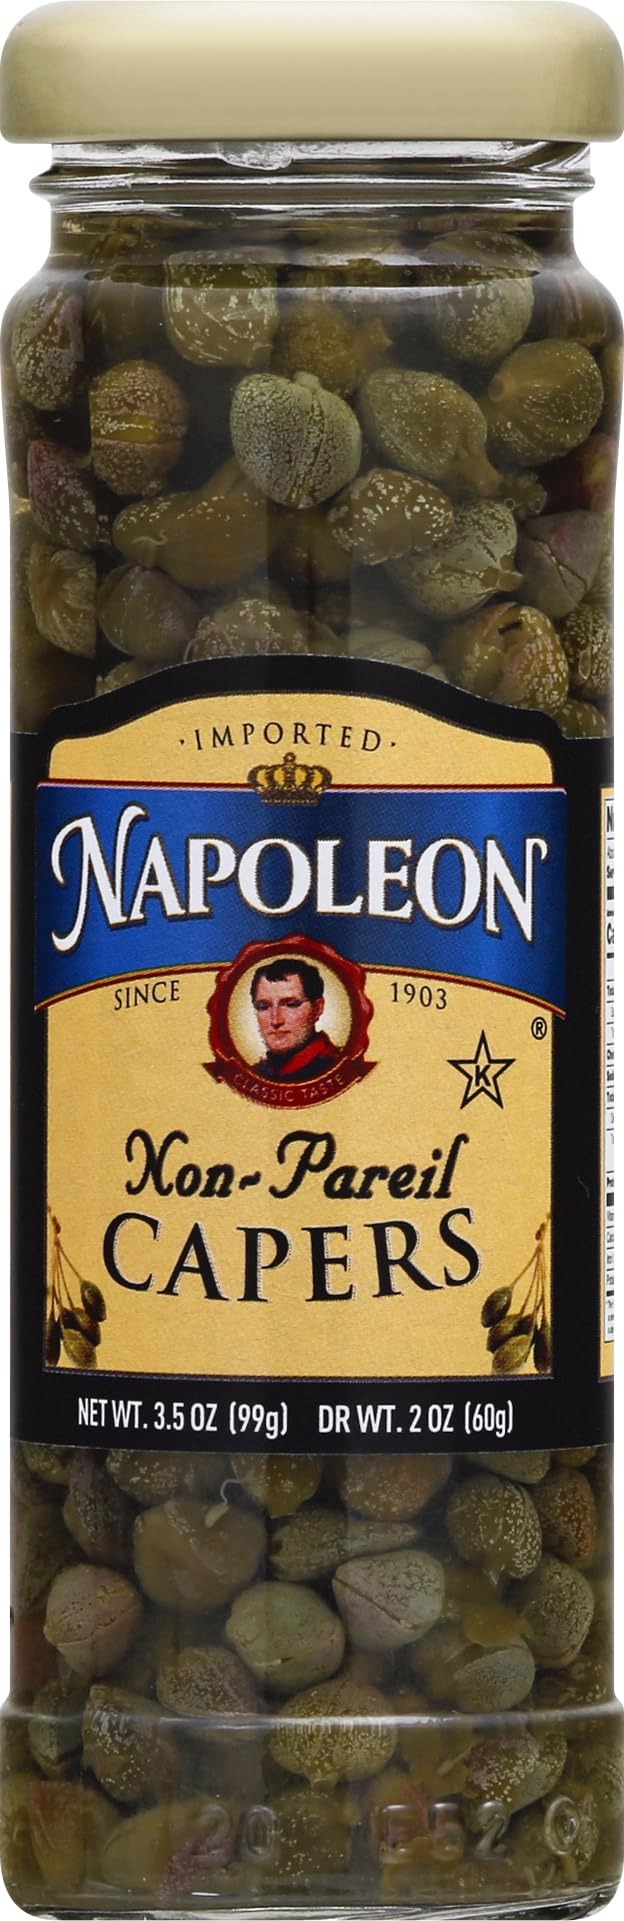
Item Name: Napoleon, Capers Non-Pareil, 3.5 Ounce
Product Description: DR WT. 2 oz (60 g). Vegan. Gluten free. Imported. Since 1903. Family owned in the Northwest since 1903. All natural. www.napoleon-co.com. This product was grown using environmentally friendly, sustainable agricultural practices. Product of Spain.
Value: 3.5
Unit: Ounce

Price: 58.46